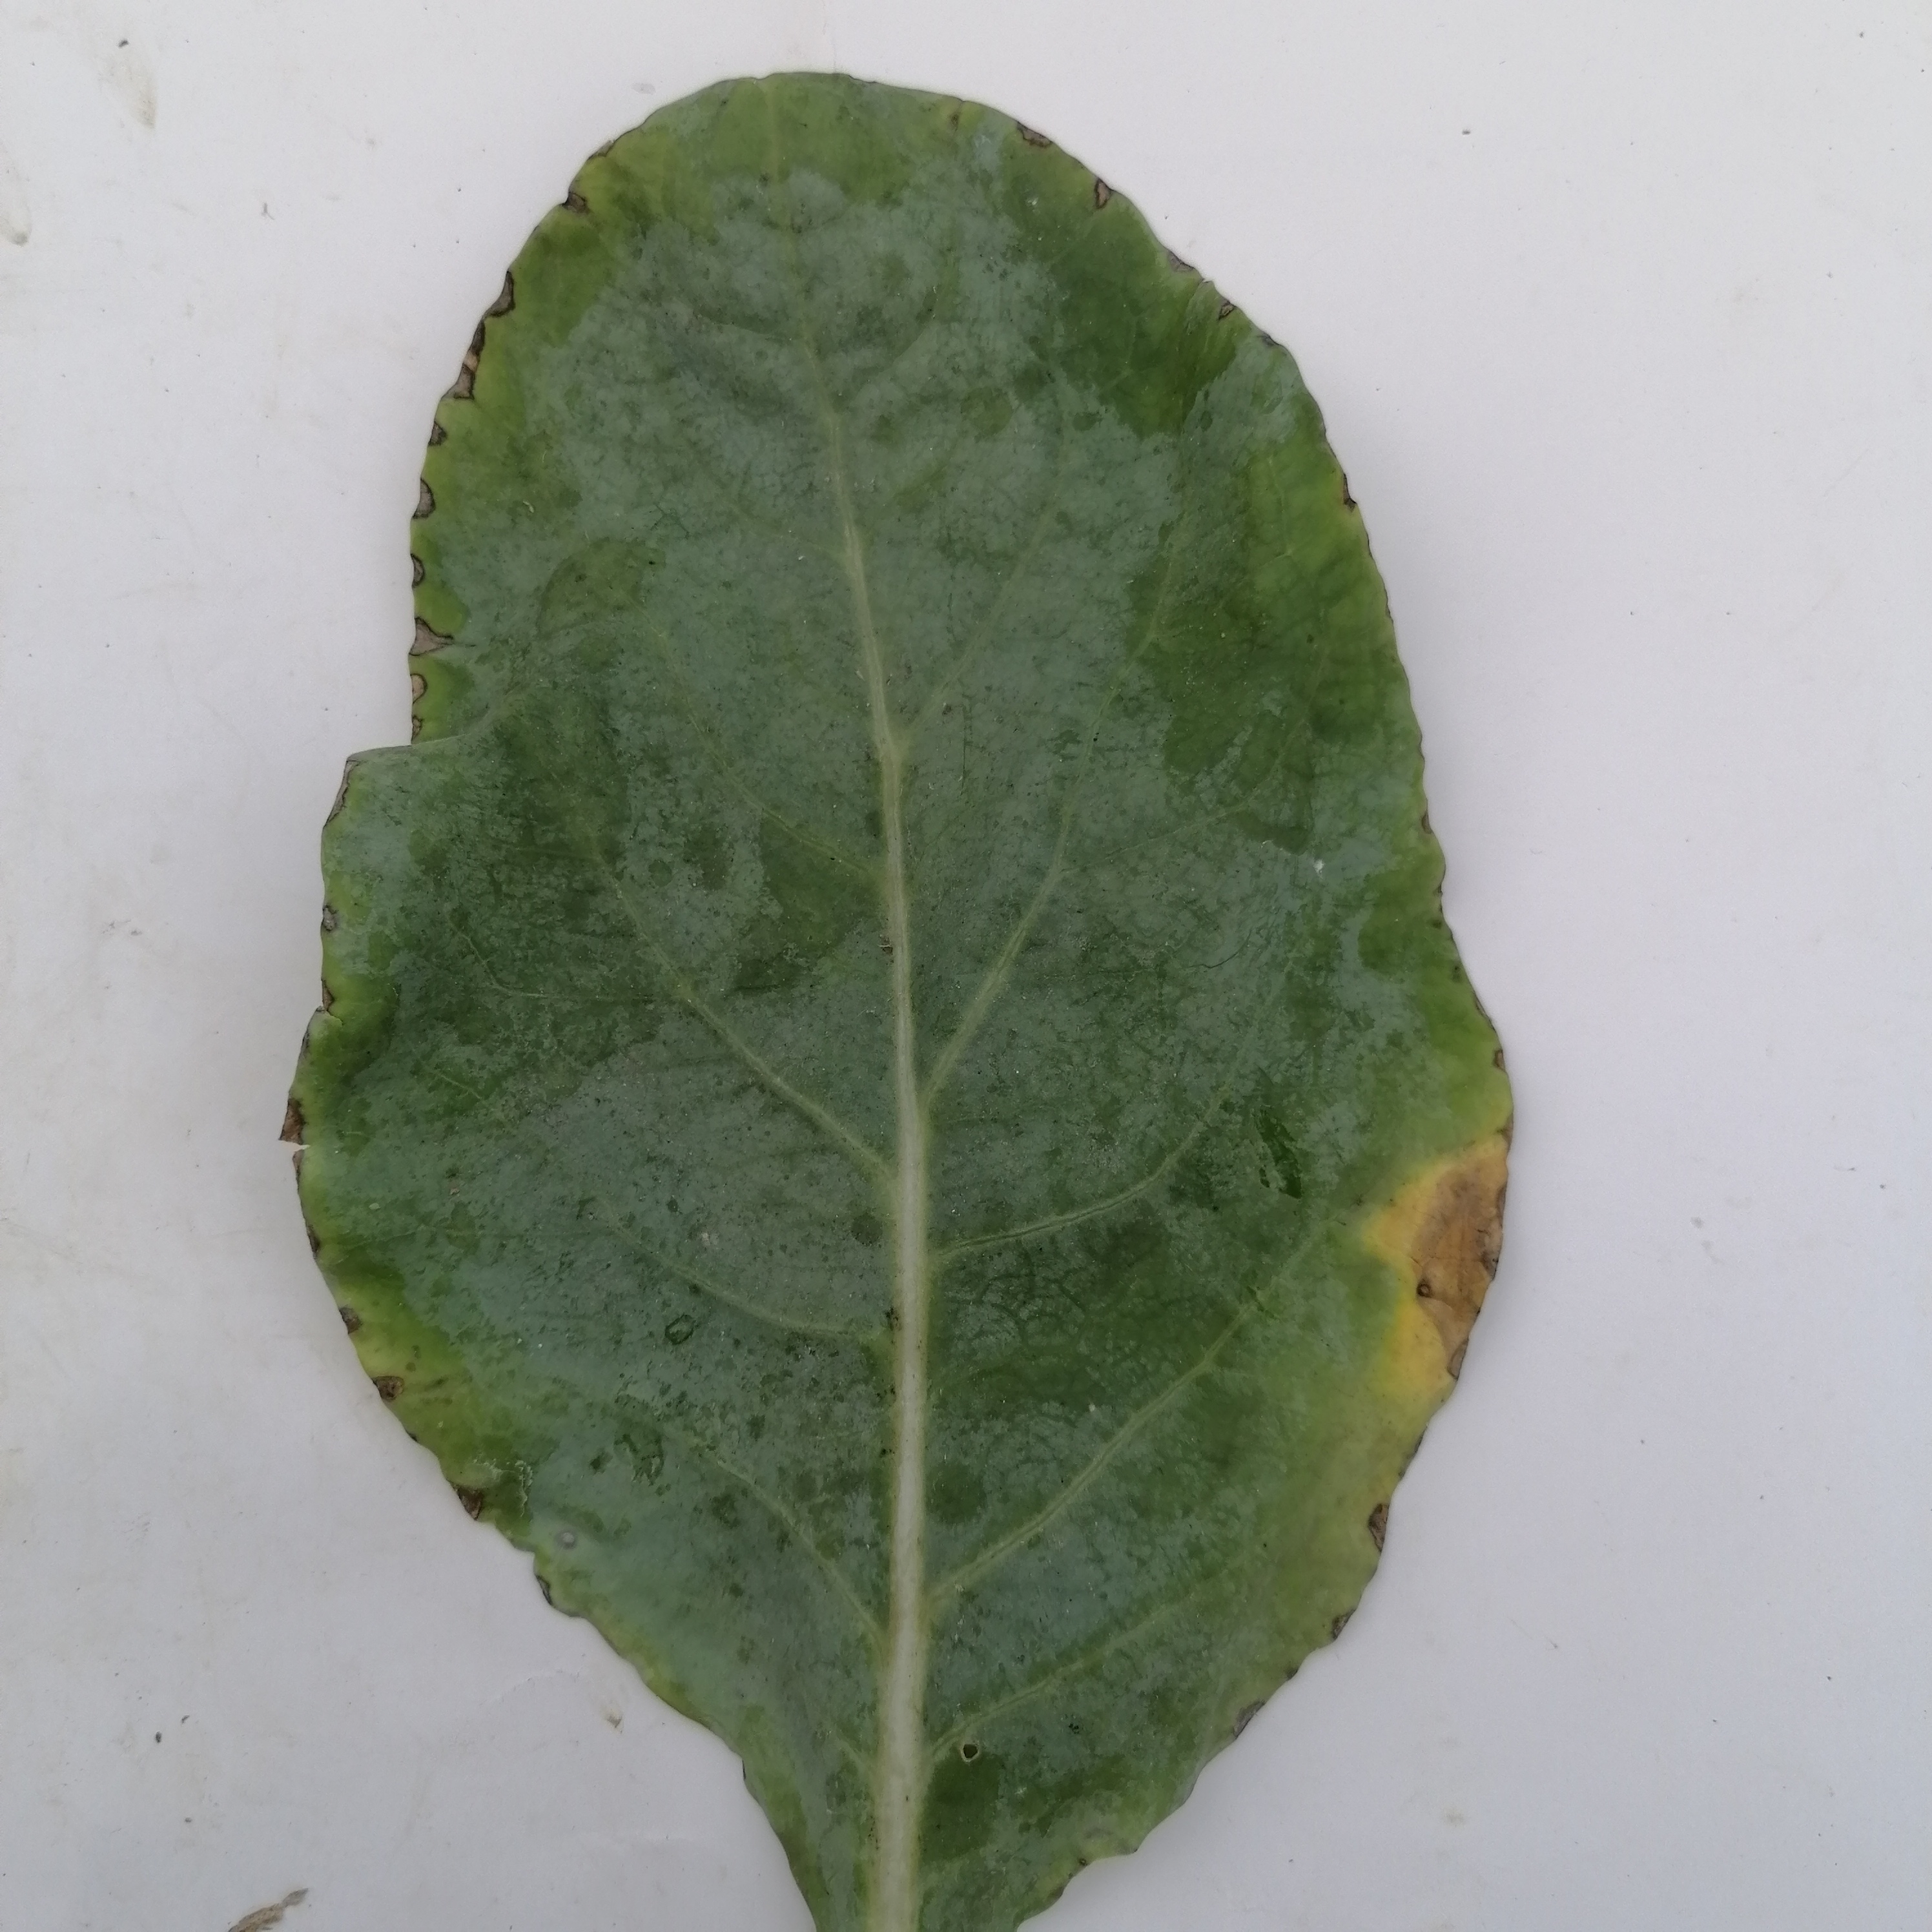
Label: Black Rot